Bechyně

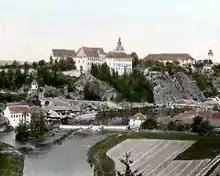
Bechyně in the early 20th century, photographed by Šechtl and Voseček

The area of today's town was settled in the prehistoric era. The oldest evidence of settlement in this area comes from late Bronze Age ( BC). In the 8th or 9th century, a Slavic gord was built here.